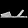
Label: Sandal